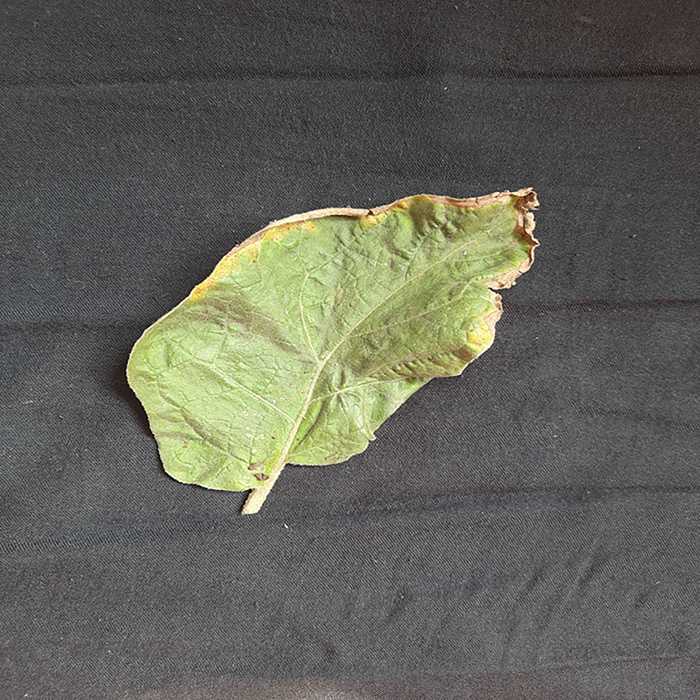
Plant: Eggplant
Label: Eggplant begomovirus